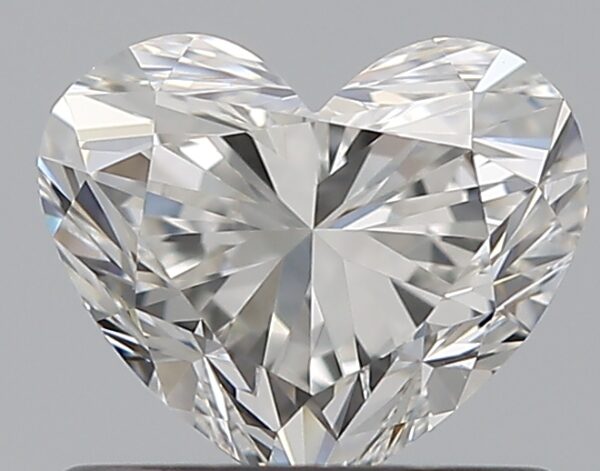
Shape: heart
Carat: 0.7
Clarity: VS1
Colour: G
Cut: EX
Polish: EX
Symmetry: VG
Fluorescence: F
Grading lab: GIA
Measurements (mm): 5.21 x 6.19 x 3.68